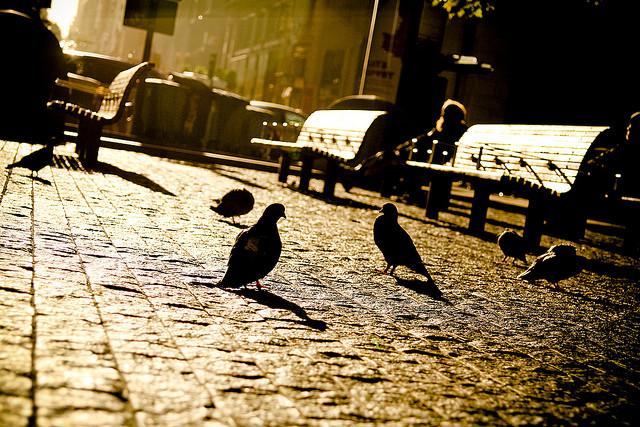
A group of pigeons walking on stone ground near a park bench.